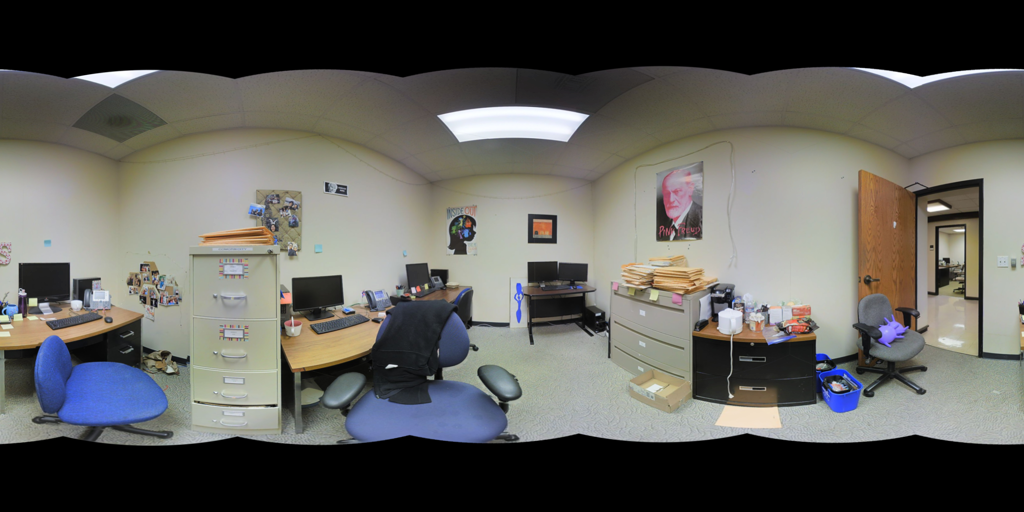
Referred object: the gray office chair by the door

Referred object: the pink portrait poster